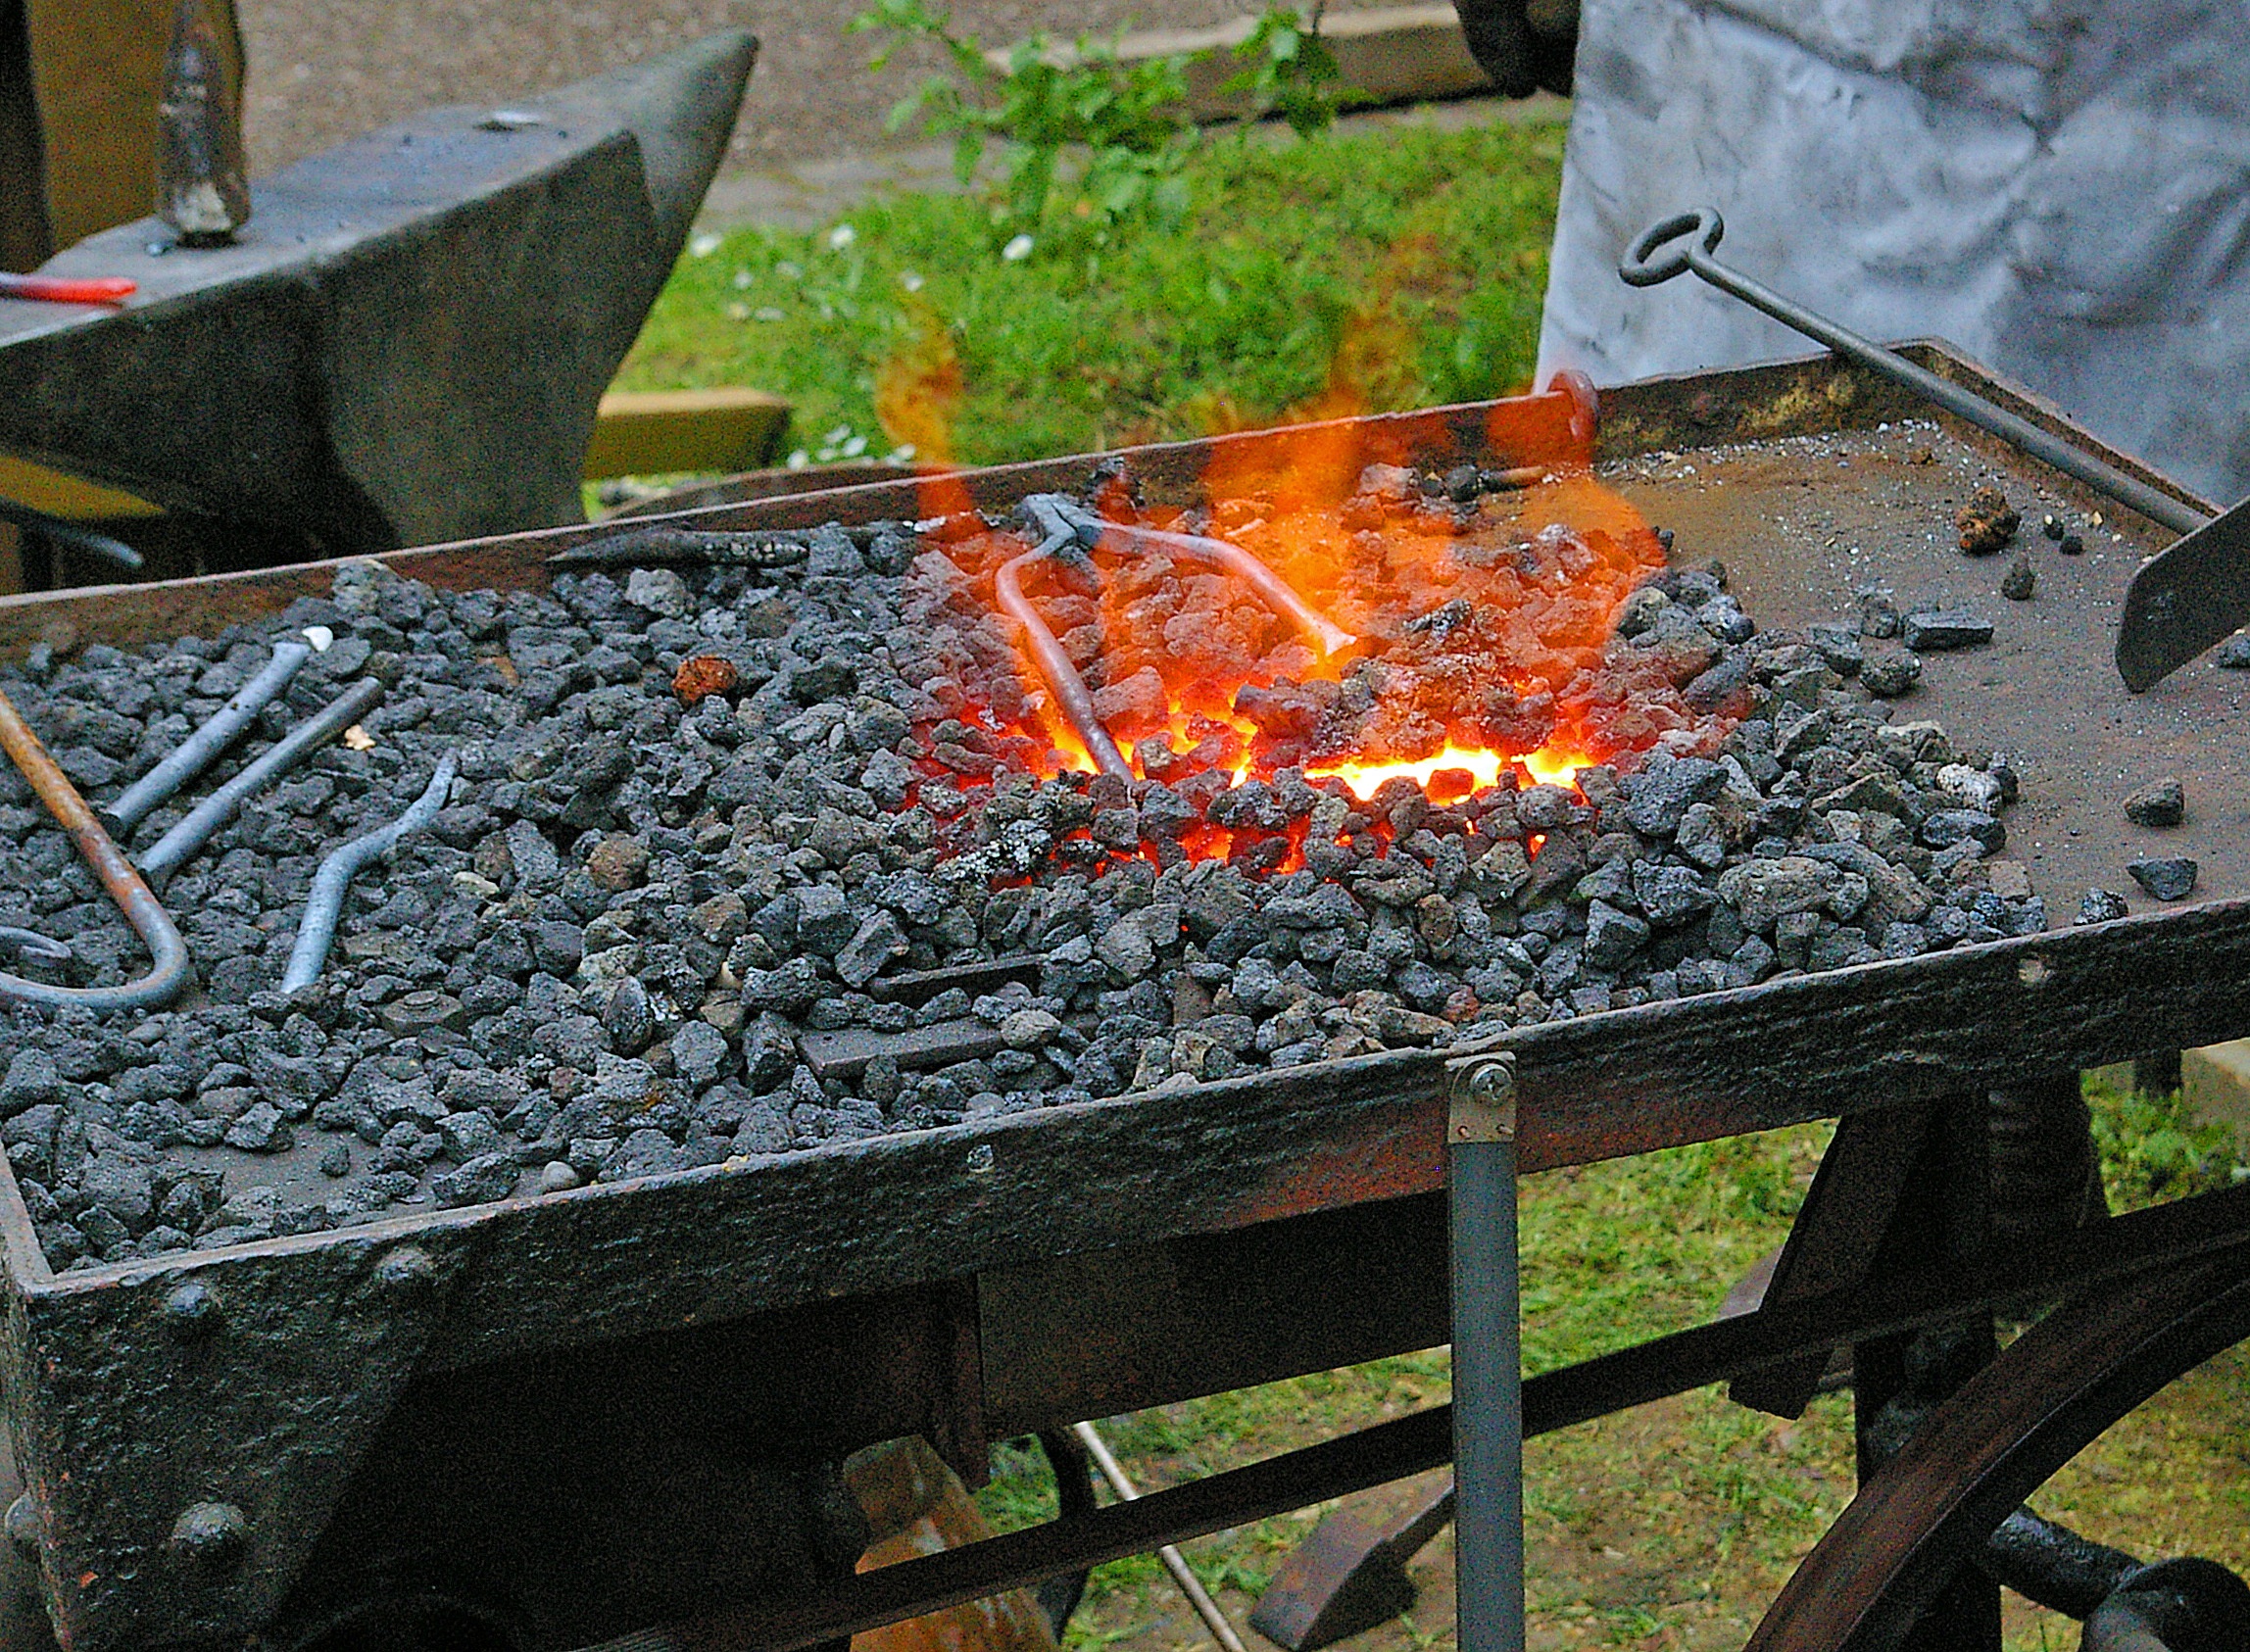
food, fire, soil, glow, craft, meat, barbecue, hot, forge, coal, middle ages, blacksmith, embers, metalworking, grilling, barbecue grill, outdoor grill